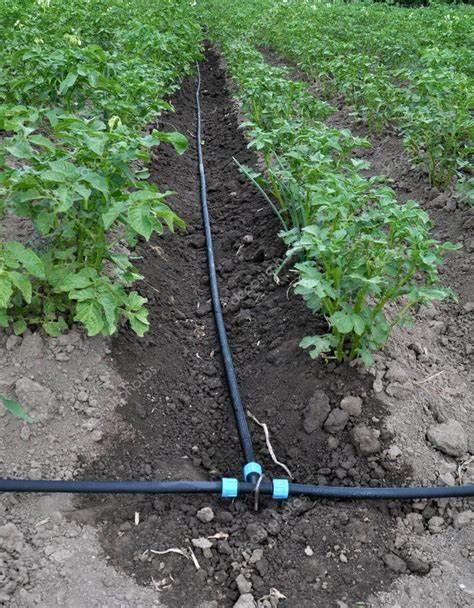
Huu ni mfumo wa umwagiliaji wa maji wenye mabomba ambayo yamezungushwa kusafirisha maji ndani ya shamba. Kuna miche ambayo ni ya rangi ya kijani shambani na ina maua meupe. Hiki ni kilimo cha viazi ingawa kuna mche wa kitunguu mwanzoni mwa shimo la mkono wa kulia.